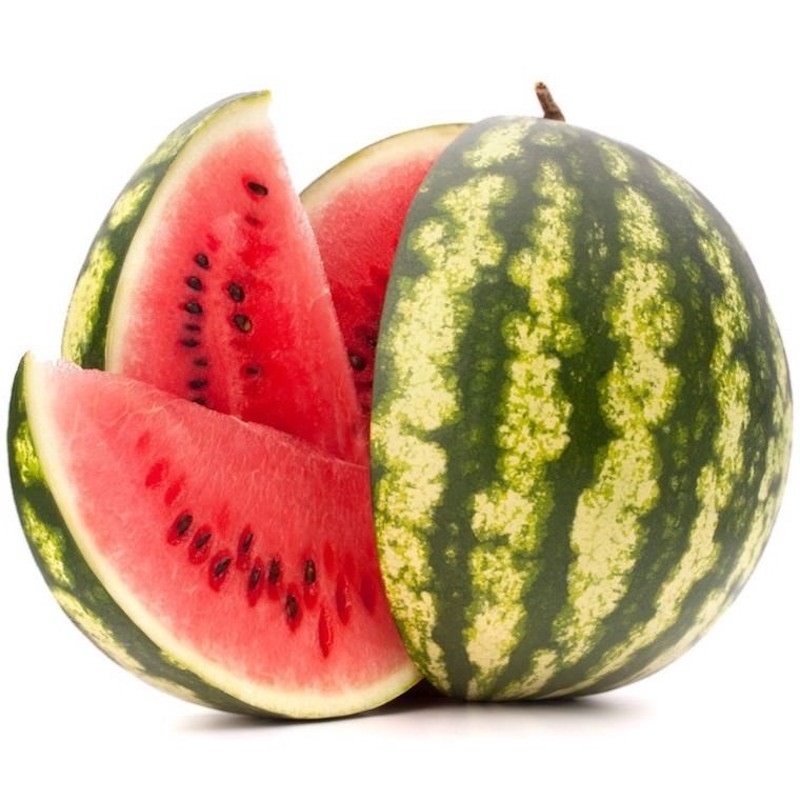
Label: Watermelon